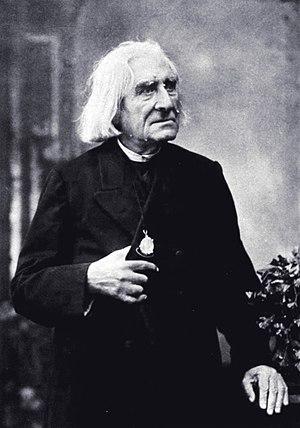
La musique classique désigne pour le grand public l'ensemble de la musique occidentale savante d'origine liturgique et séculière, par opposition à la musique populaire, depuis la musique médiévale à nos jours. On suggère que l’expansion de l'industrie musicale de la seconde moitié de XXᵉ siècle est à l’origine du changement de terminologie : l'adjectif « classique » remplace l'adjectif « savante » utilisé auparavant, afin de rompre avec la perception des pratiques liées à ce genre musical.